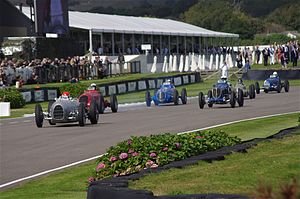
Goodwood Revival
Goodwood Revival i 2012
Goodwood Revival er en tre-dages festival, der er blevet afholdt hvert år i september på Goodwood Circuit siden 1998, for den type biler og motorcykler, der ville have deltaget i roadracing på banen i den oprindelige periode, hvor den eksisterede, hvilket var 1948–1966. Den første Revival foregik 50 år efter 9. hertug af Richmond and Gordon åbnede racerbanen i 1948 ved at køre en runde i en Bristol 400, der på dette tidspunkt var den bedste sportssedan der kunne fås i Storbritannien. De fleste deltagere ved Goodwood Revival er iklædt historisk tøj, der matcher tidsperioden. Det er verdens mest populære begivenhed og det eneste i Storbritannien, som genskaber 1950'ernes og 1960'ernes motorsport.